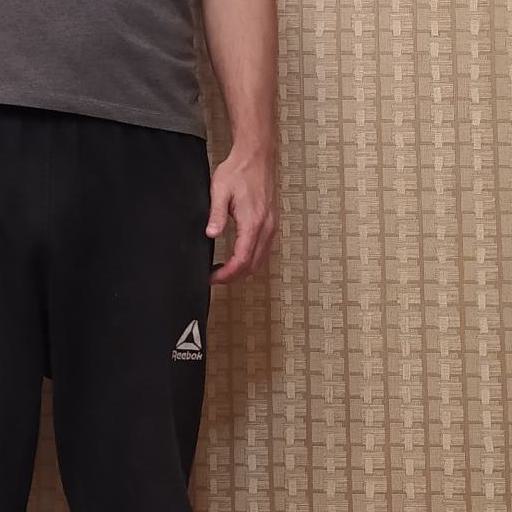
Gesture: no_gesture